Honna Station

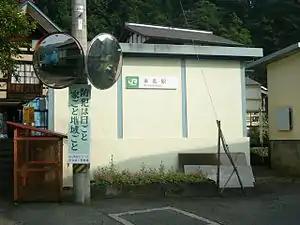
Honna Station in August 2006

is a railway station on the Tadami Line in the town of Kaneyama, Ōnuma District, Fukushima Prefecture, Japan, operated by East Japan Railway Company (JR East).